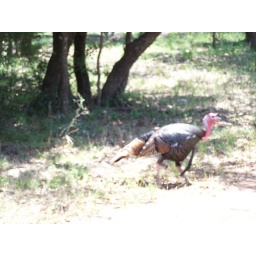
This turkey was just walking in a vacant lot along the road in a neighborhood in Wimberley, Texas